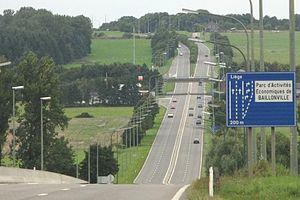
La Nationale 63 vue du Carrefour de Rabosée en Direction de Liège
Rabozée est un hameau du village de Baillonville, en province de Namur, Belgique. Sis au cœur de la Famenne belge il est aujourd'hui administrativement rattaché à la commune de Somme-Leuze. Avant la fusion des communes de 1977, Rabozée faisait partie de la commune de Baillonville.